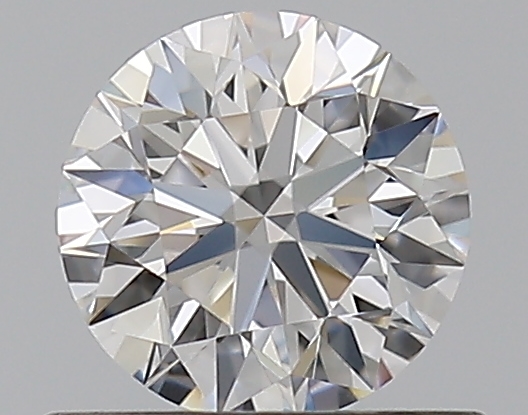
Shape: round
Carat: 0.52
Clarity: VVS1
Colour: D
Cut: EX
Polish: EX
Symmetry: EX
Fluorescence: F
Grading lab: GIA
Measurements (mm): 5.11 x 5.14 x 3.21